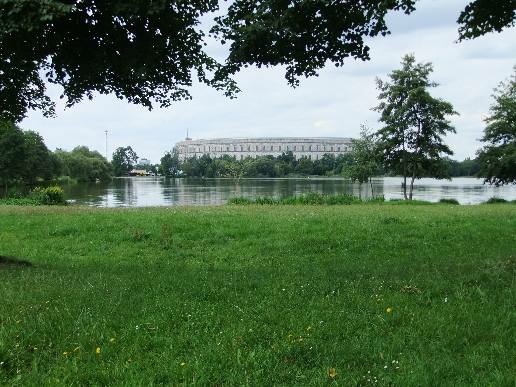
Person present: No